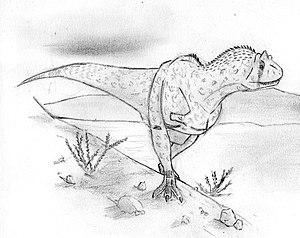
Carnotaurus sastrei